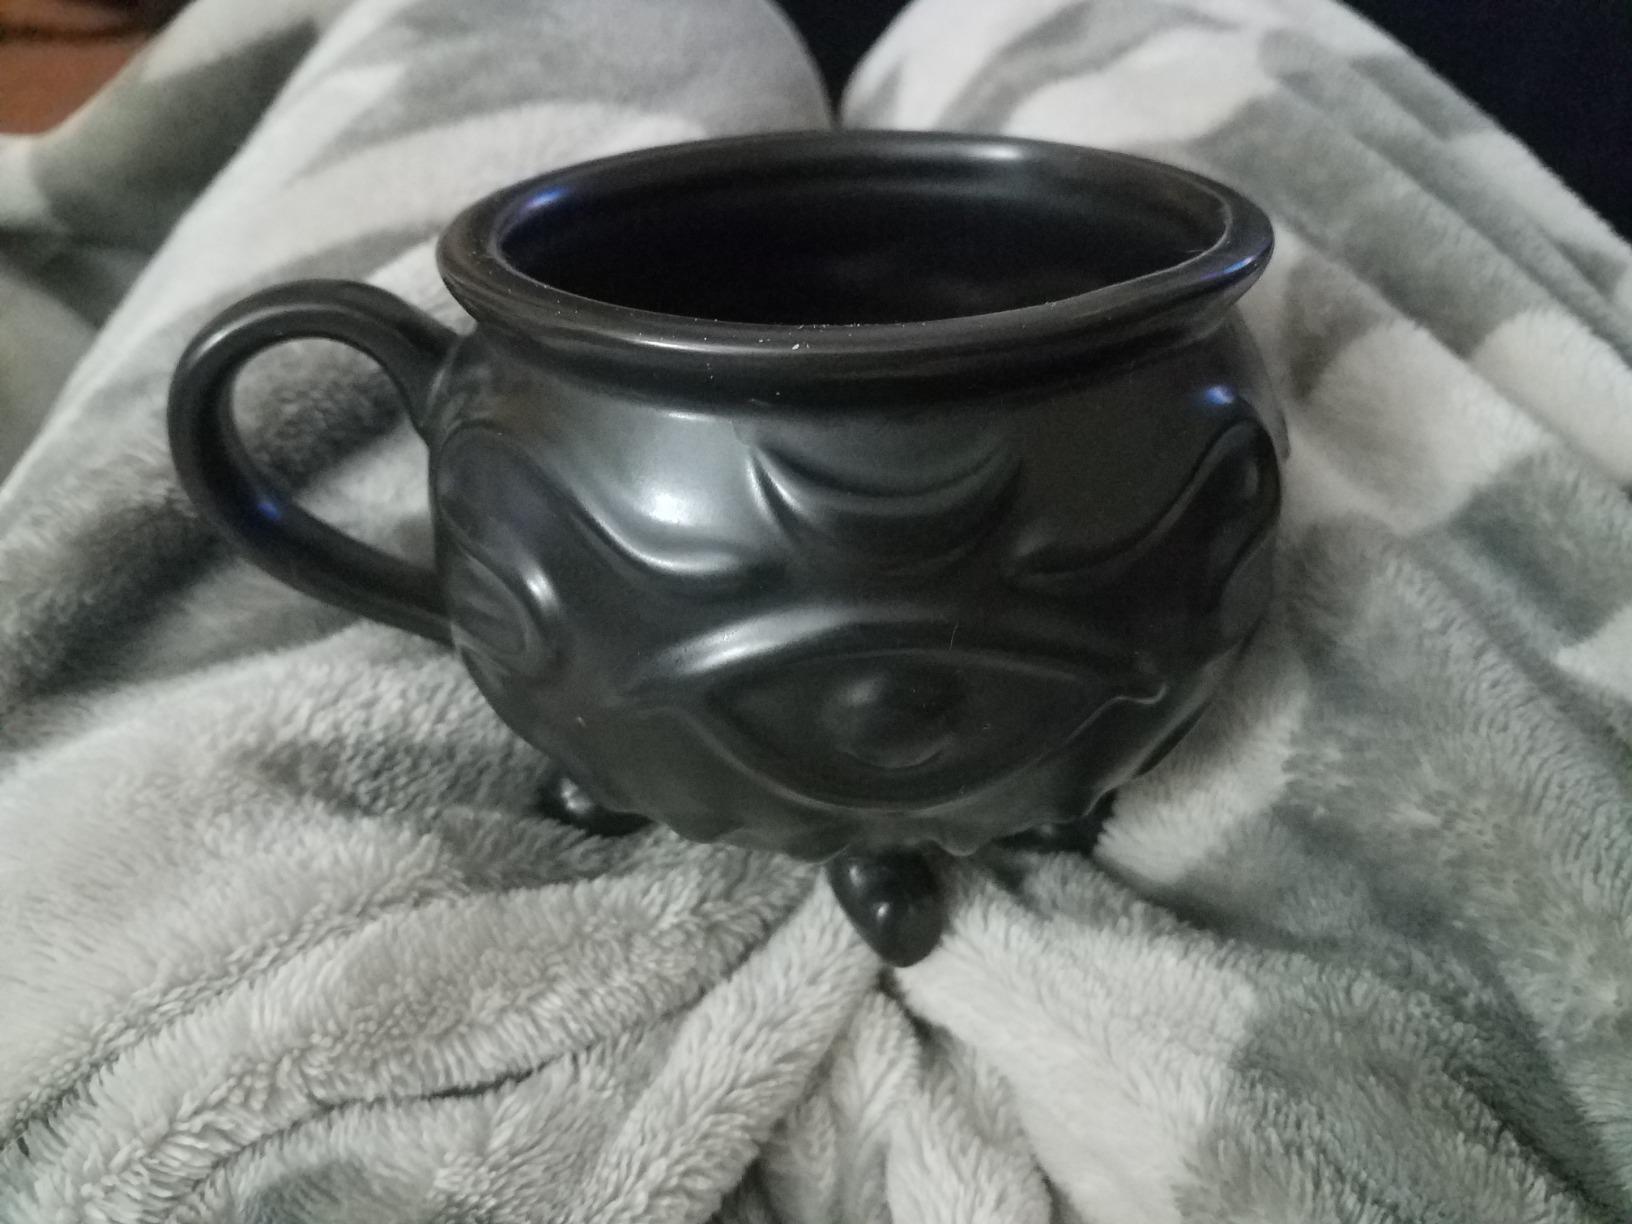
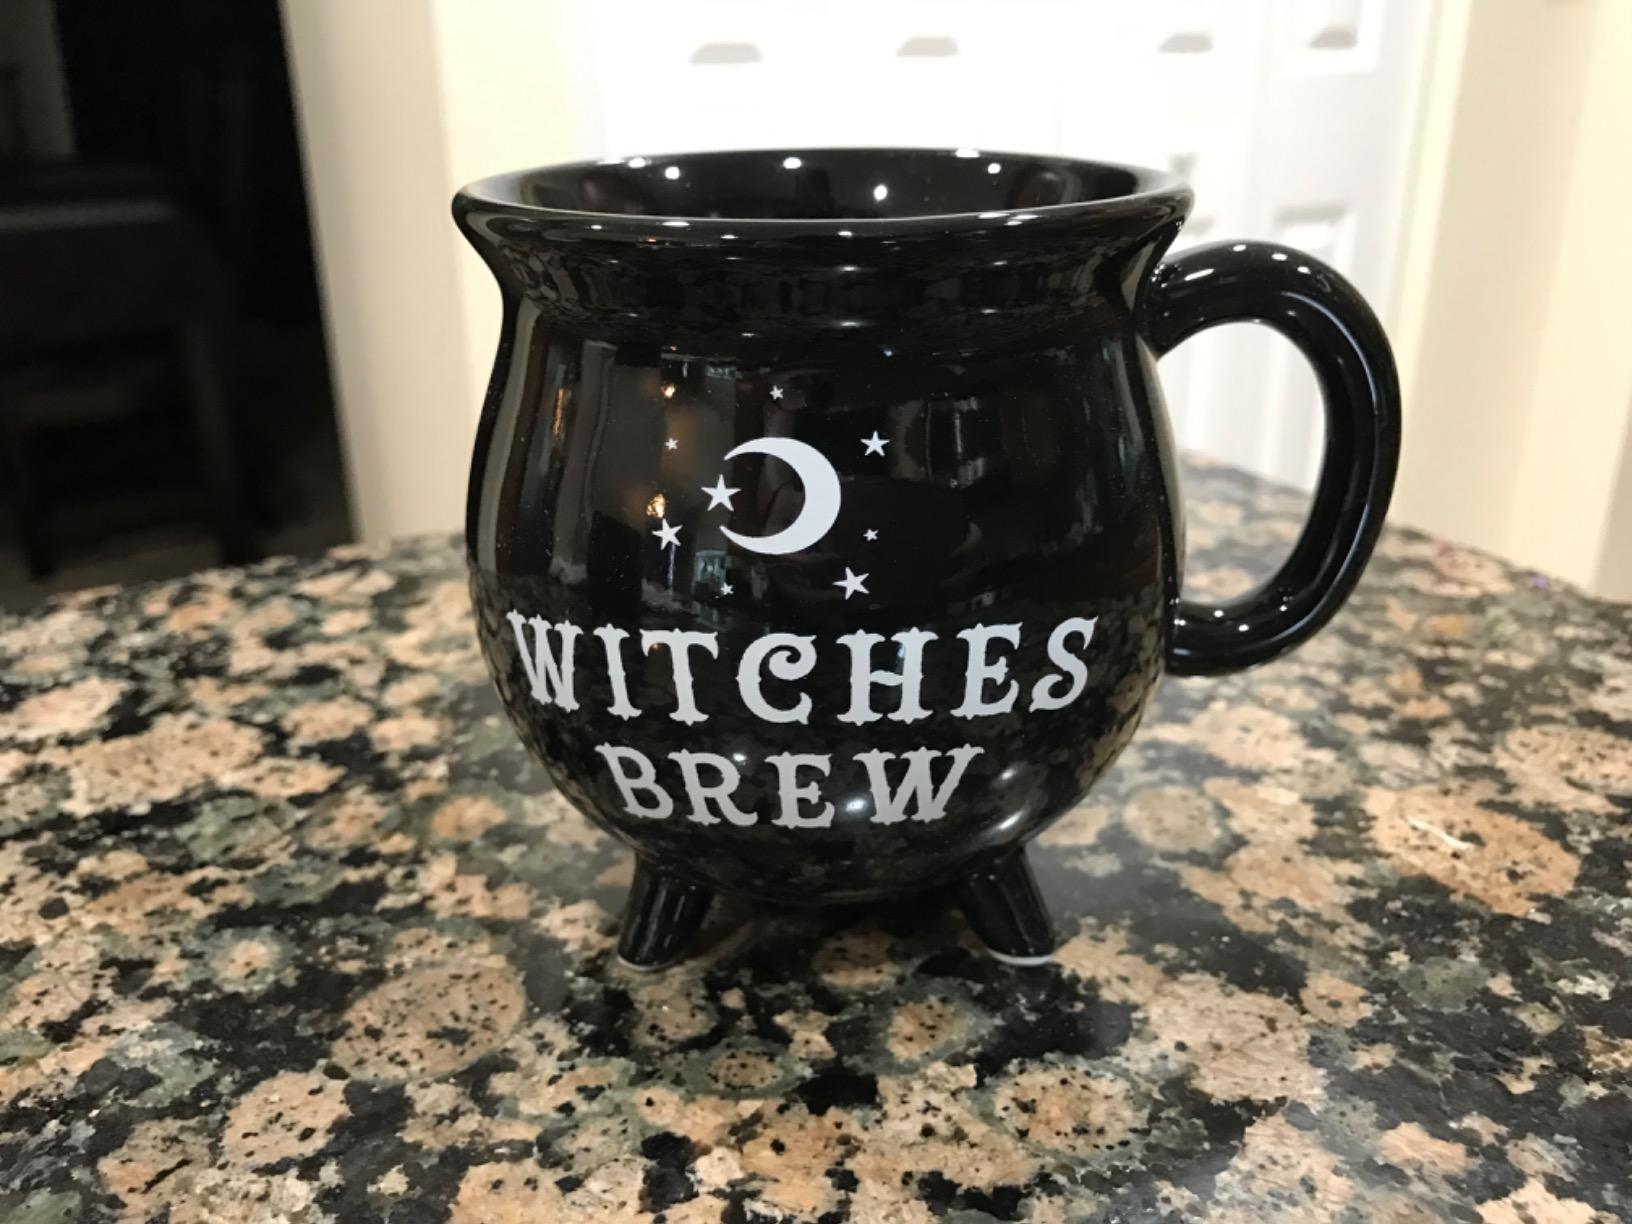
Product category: items_mug
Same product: no